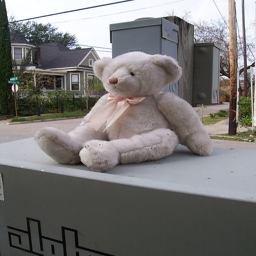
A white teddy bear sitting on top of a white box.
A large white teddy bear is sitting outside.
A stuffed bear sitting outside on a box.
A teddy bear sitting on a power box next to a street.
A pink teddy bear sits atop a grey box.